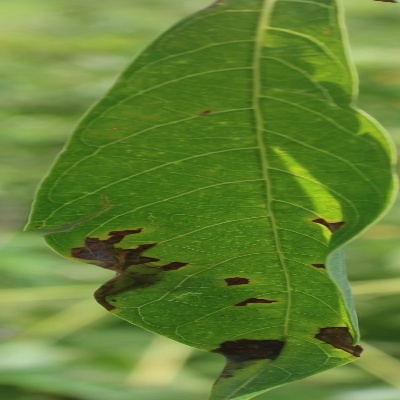
Crop: Cassava
Condition: bacterial blight